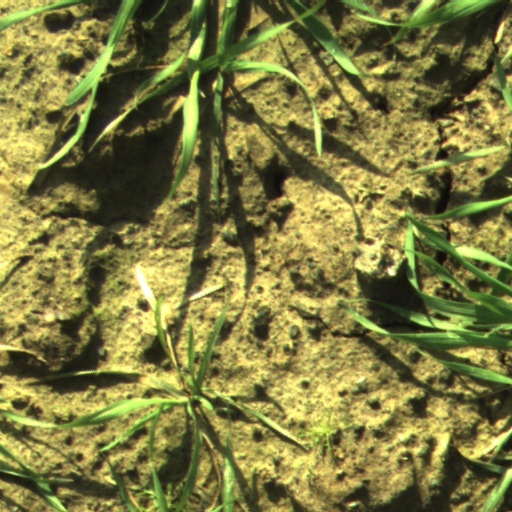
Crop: wheat